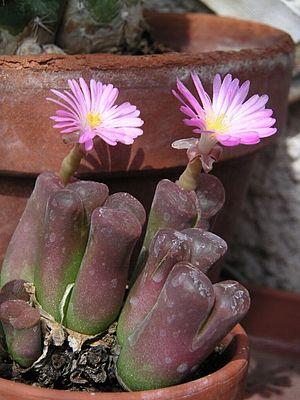
Description: Ophtalmophyllum dinteri, septembre 2004, collection personnelle Source: Jean-Jacques MILAN Licence: GFDL Jean-Jacques MILAN
Les Ophthalmophyllum sont un genre de plantes vivaces succulentes appartenant à la famille des Aizoaceae.